Charlotina

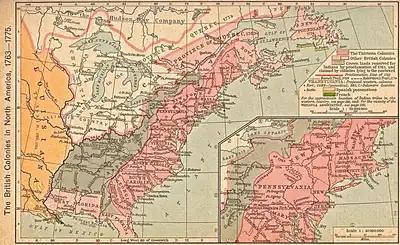
"CHARLOTIANA" appears on this map near Lake Superior and Lake Michigan.

Charlotina was the suggested name for a popularly proposed British crown colony which was to be established in America following the end of the Seven Years' War, in which Great Britain had acquired a large portion of New France in 1763. However, the proposal was met with little official enthusiasm, as the British government's Royal Proclamation of 1763 forbade the creation of new colonies in the Mississippi and Ohio Valleys. Had such a colony been founded, it would have included the region lying west of the Maumee and Wabash rivers; north of the Ohio River; east of the upper Mississippi River; and south of the Great Lakes. These boundaries would include portions of modern-day Minnesota, Ohio, Indiana, and the entirety of Michigan, Illinois, and Wisconsin. Charlotina would have included modern-day cities such as Chicago, Milwaukee, Toledo, Detroit, Fort Wayne, and parts of Minneapolis and St. Paul.